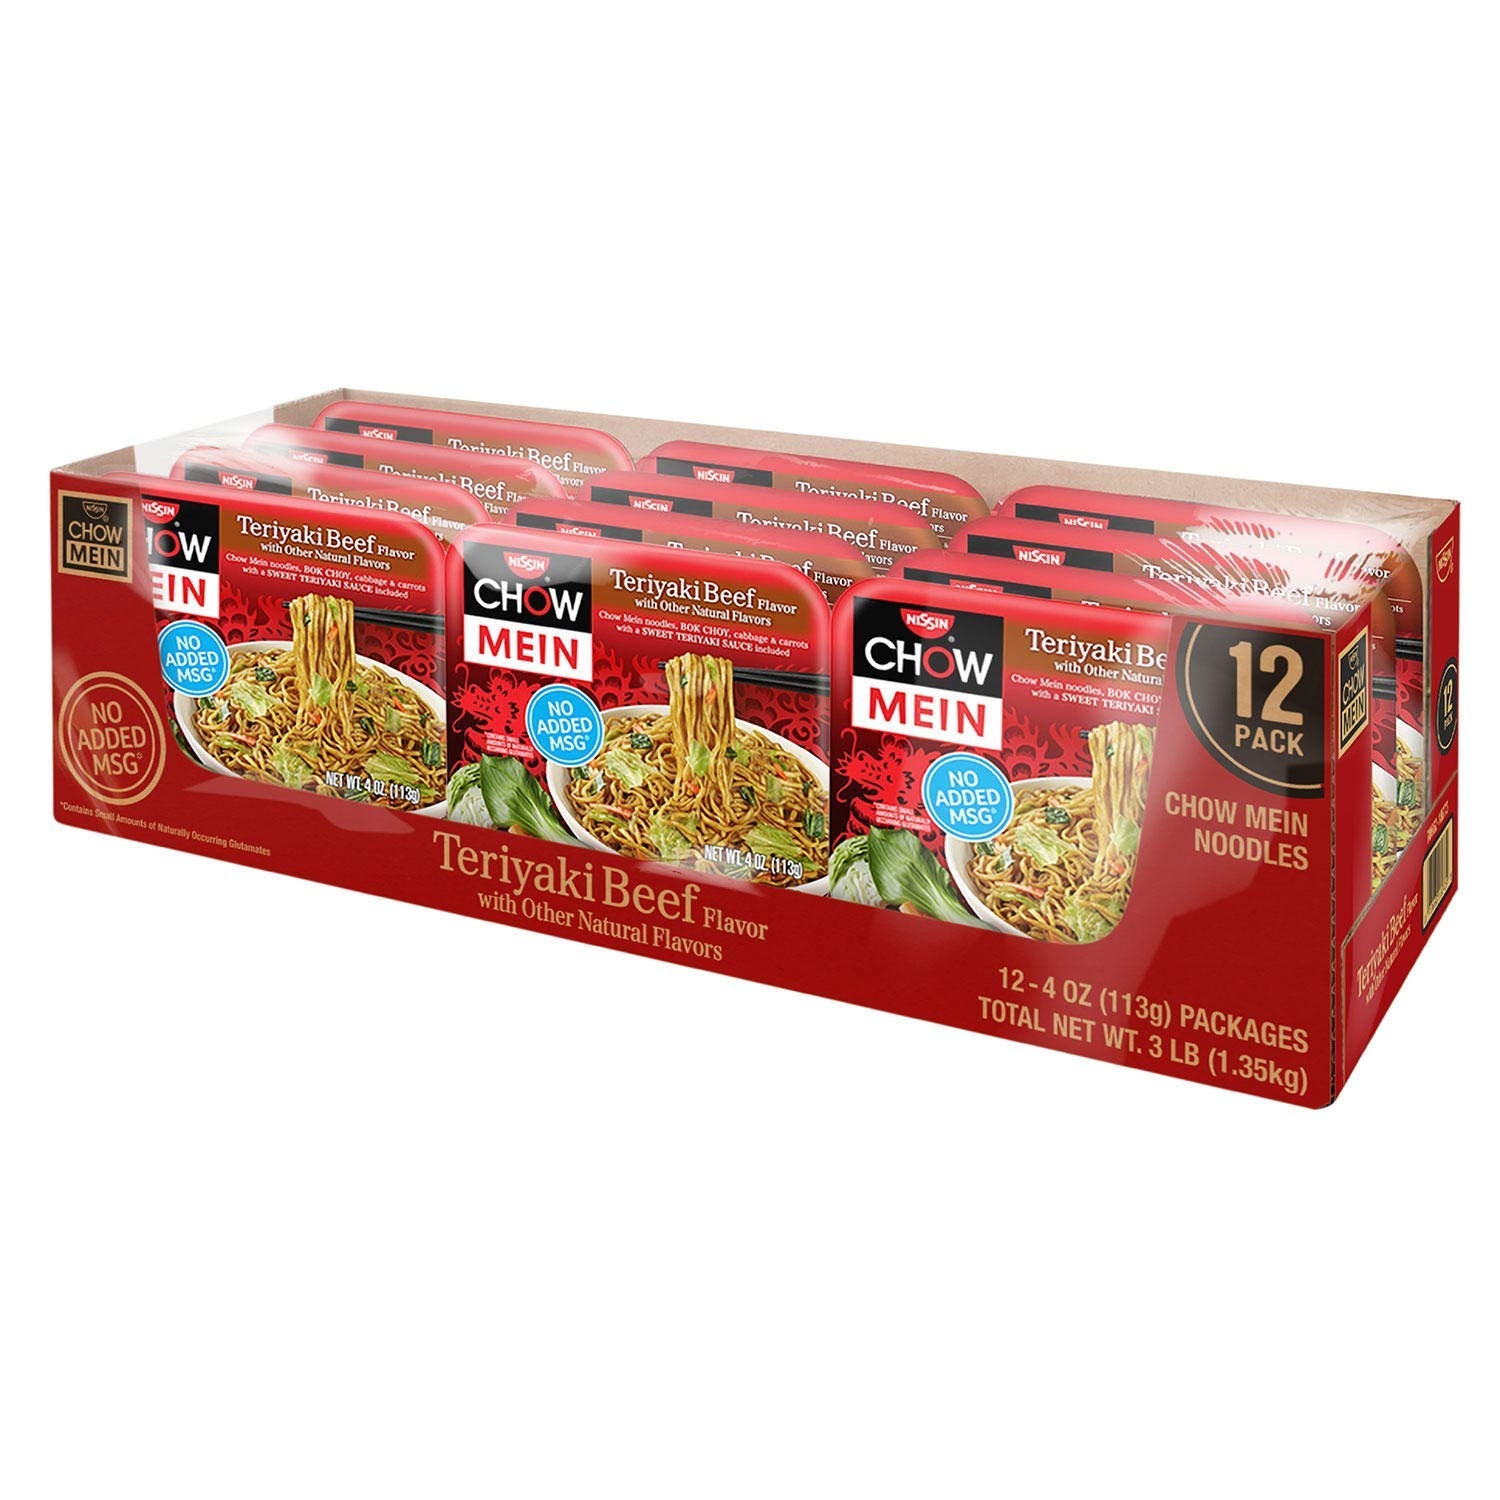
Item Name: Nissin Chow Mein Noodles, Teriyaki Beef, 4 Ounce (12 Count) (Pack of 2)
Value: 96.0
Unit: Ounce

Price: 1.46